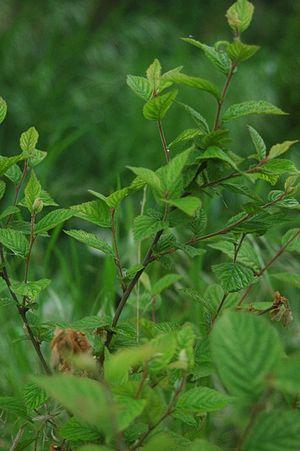
Le ragouminier, également appelé cerisier de Nankin, est une espèce de cerisier natif du Nord et de l'Ouest de la Chine, Tibet, Corée, Mongolie, et Nord de l'Inde.